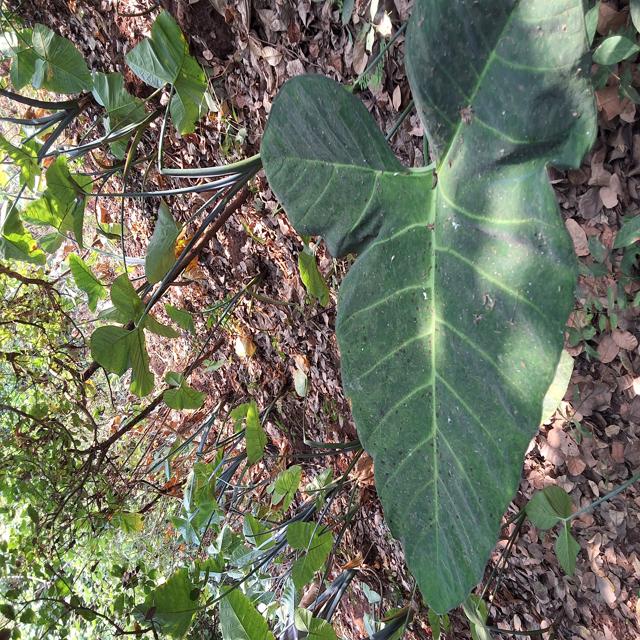
Label: Healthy